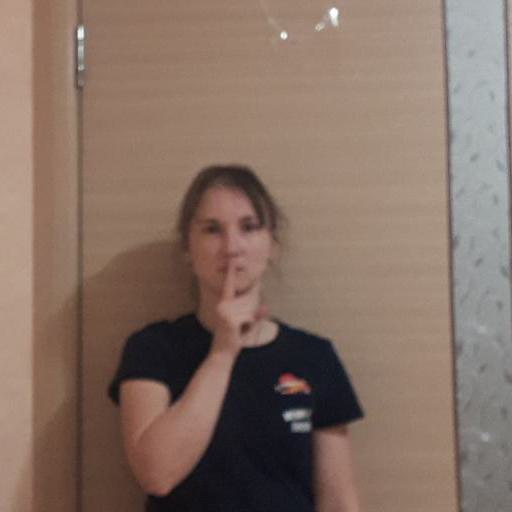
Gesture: mute